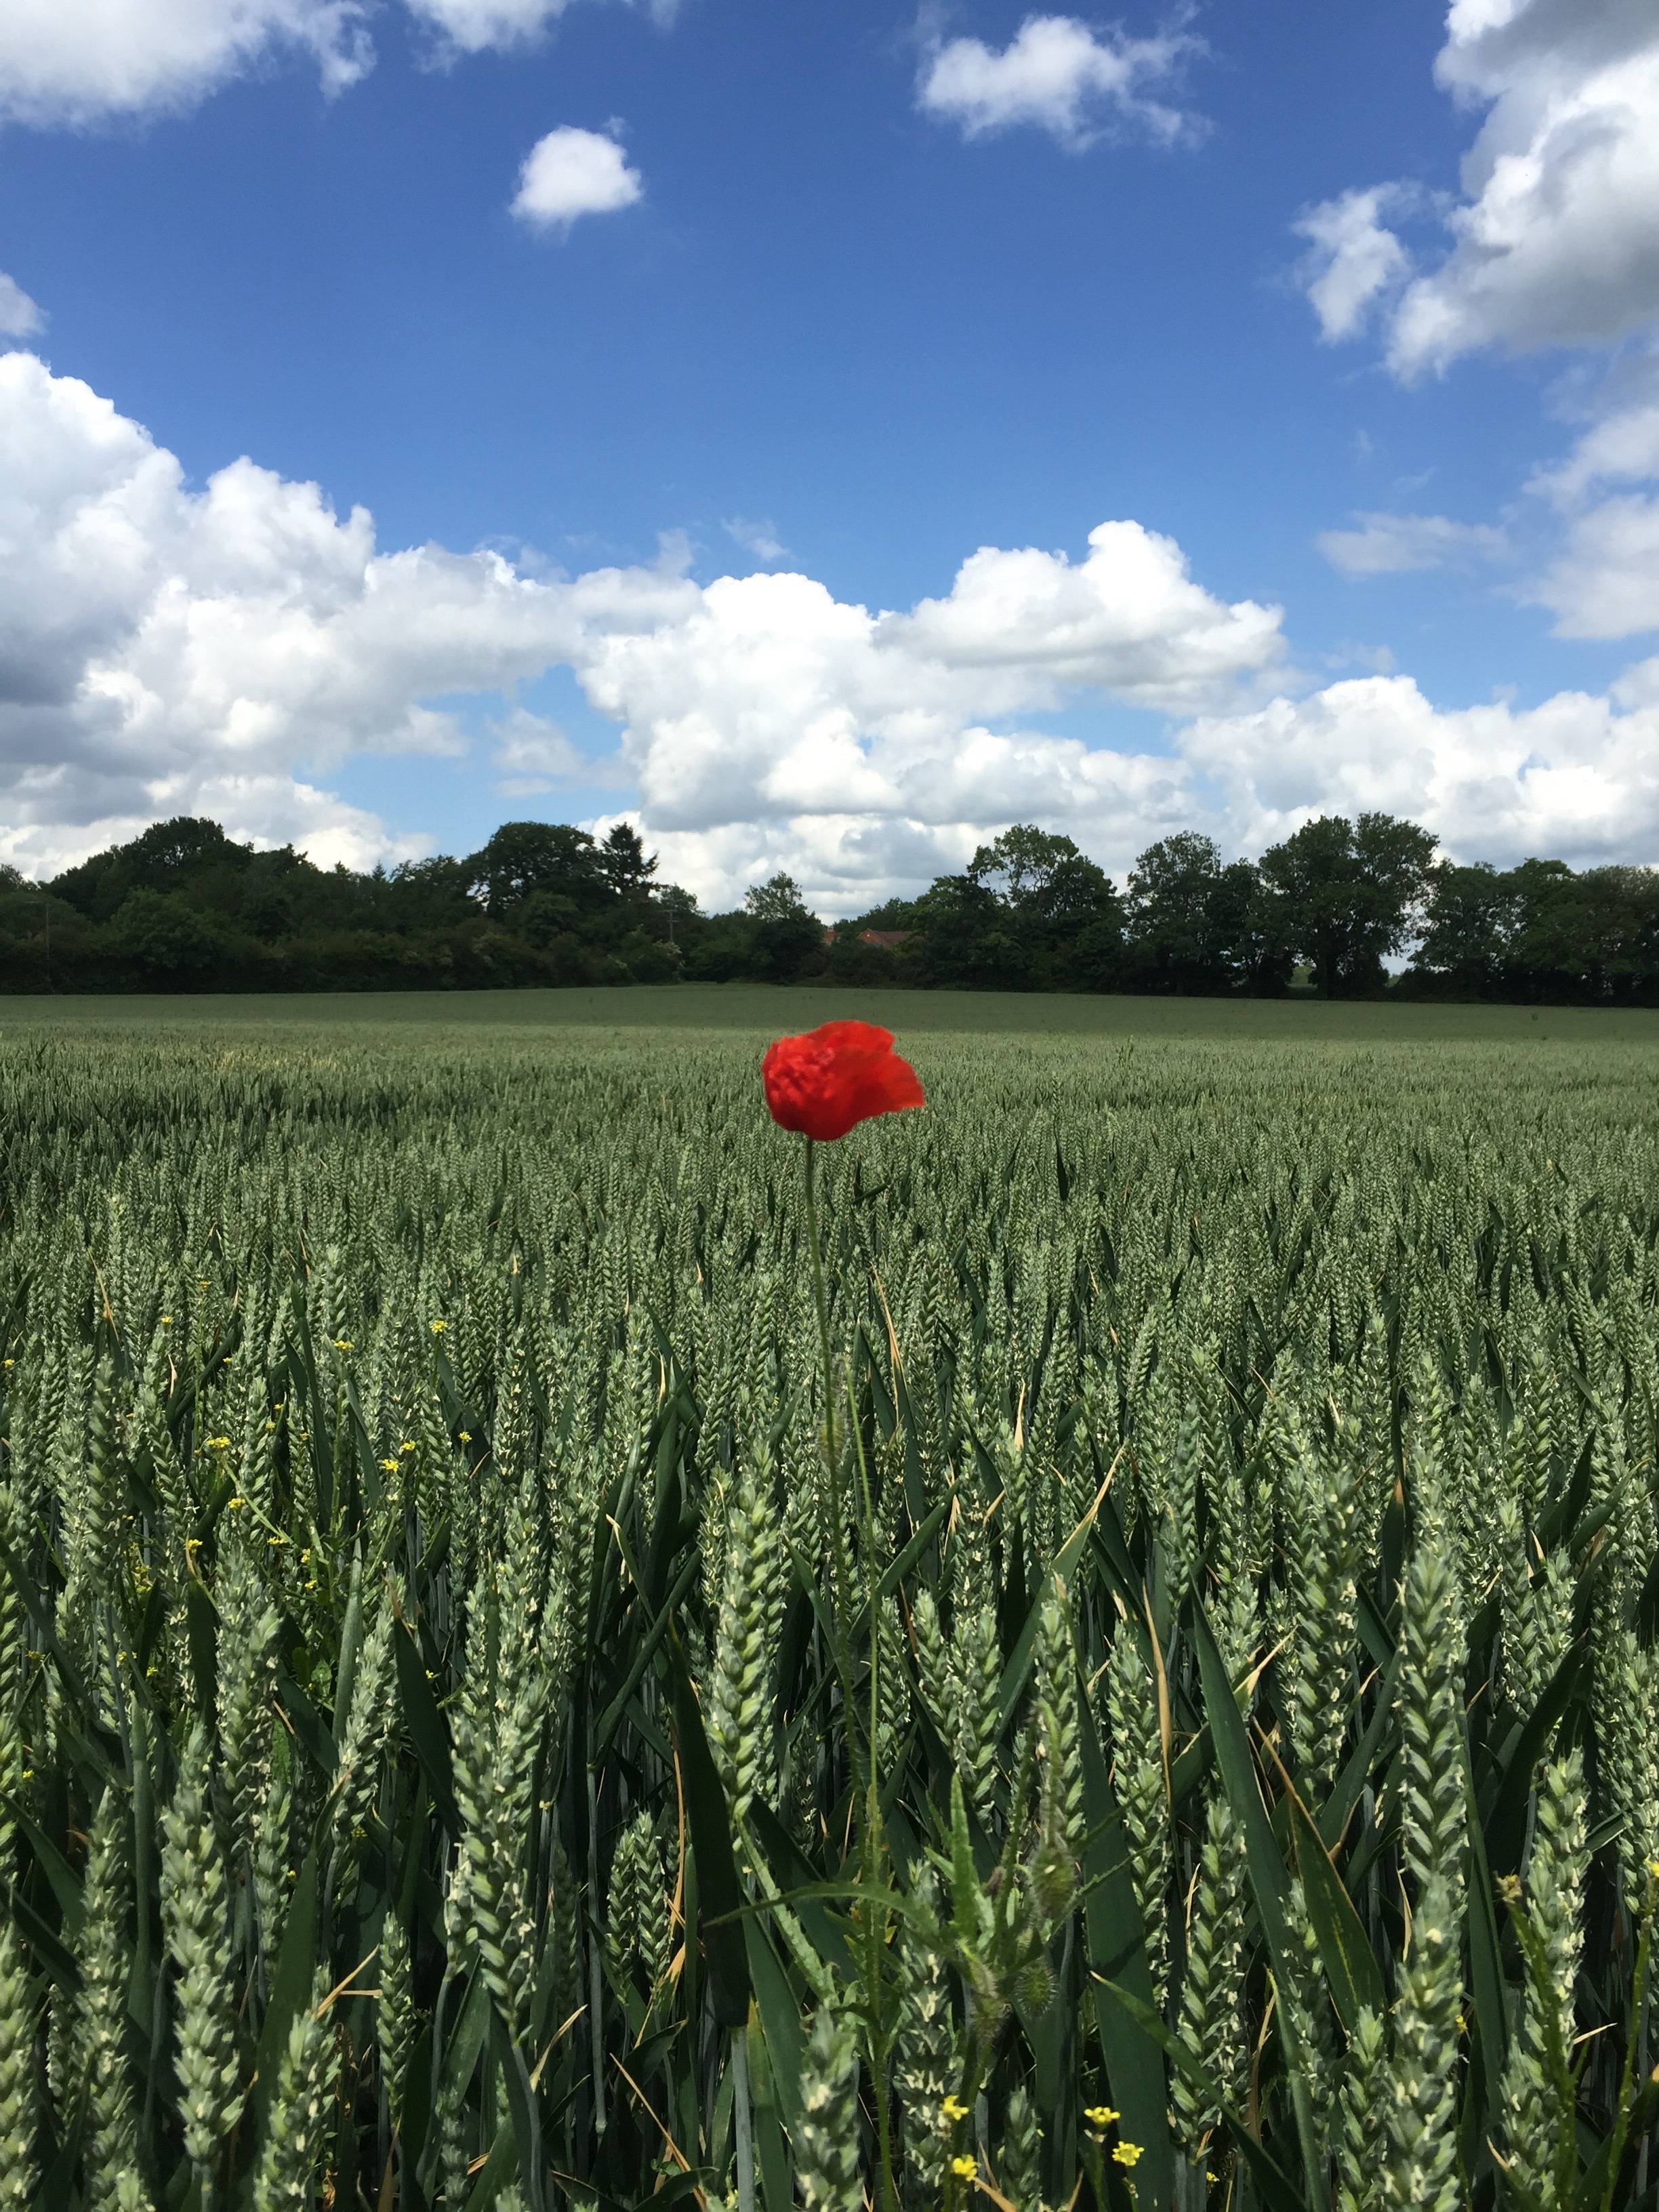
nature, grass, plant, sky, field, farm, meadow, wheat, prairie, flower, food, green, crop, soil, agriculture, plain, grassland, poppy, rural area, paddy field, flowering plant, grass family, land plant